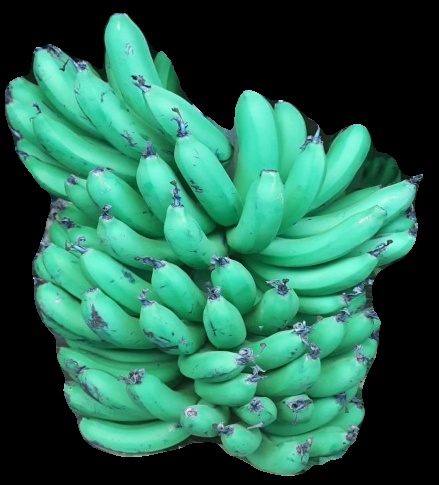
Variety: pachbale
Grade: grade1